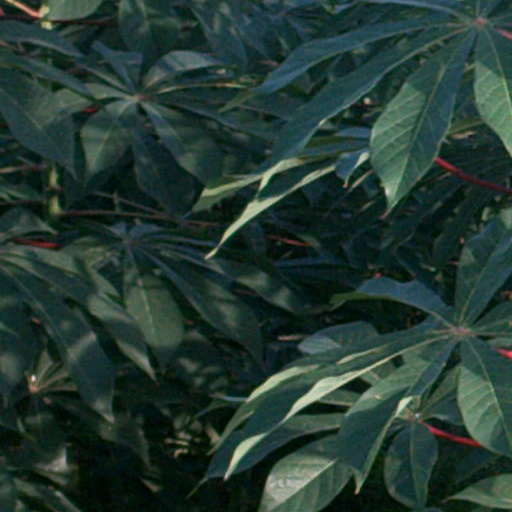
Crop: cassava